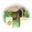
Label: house